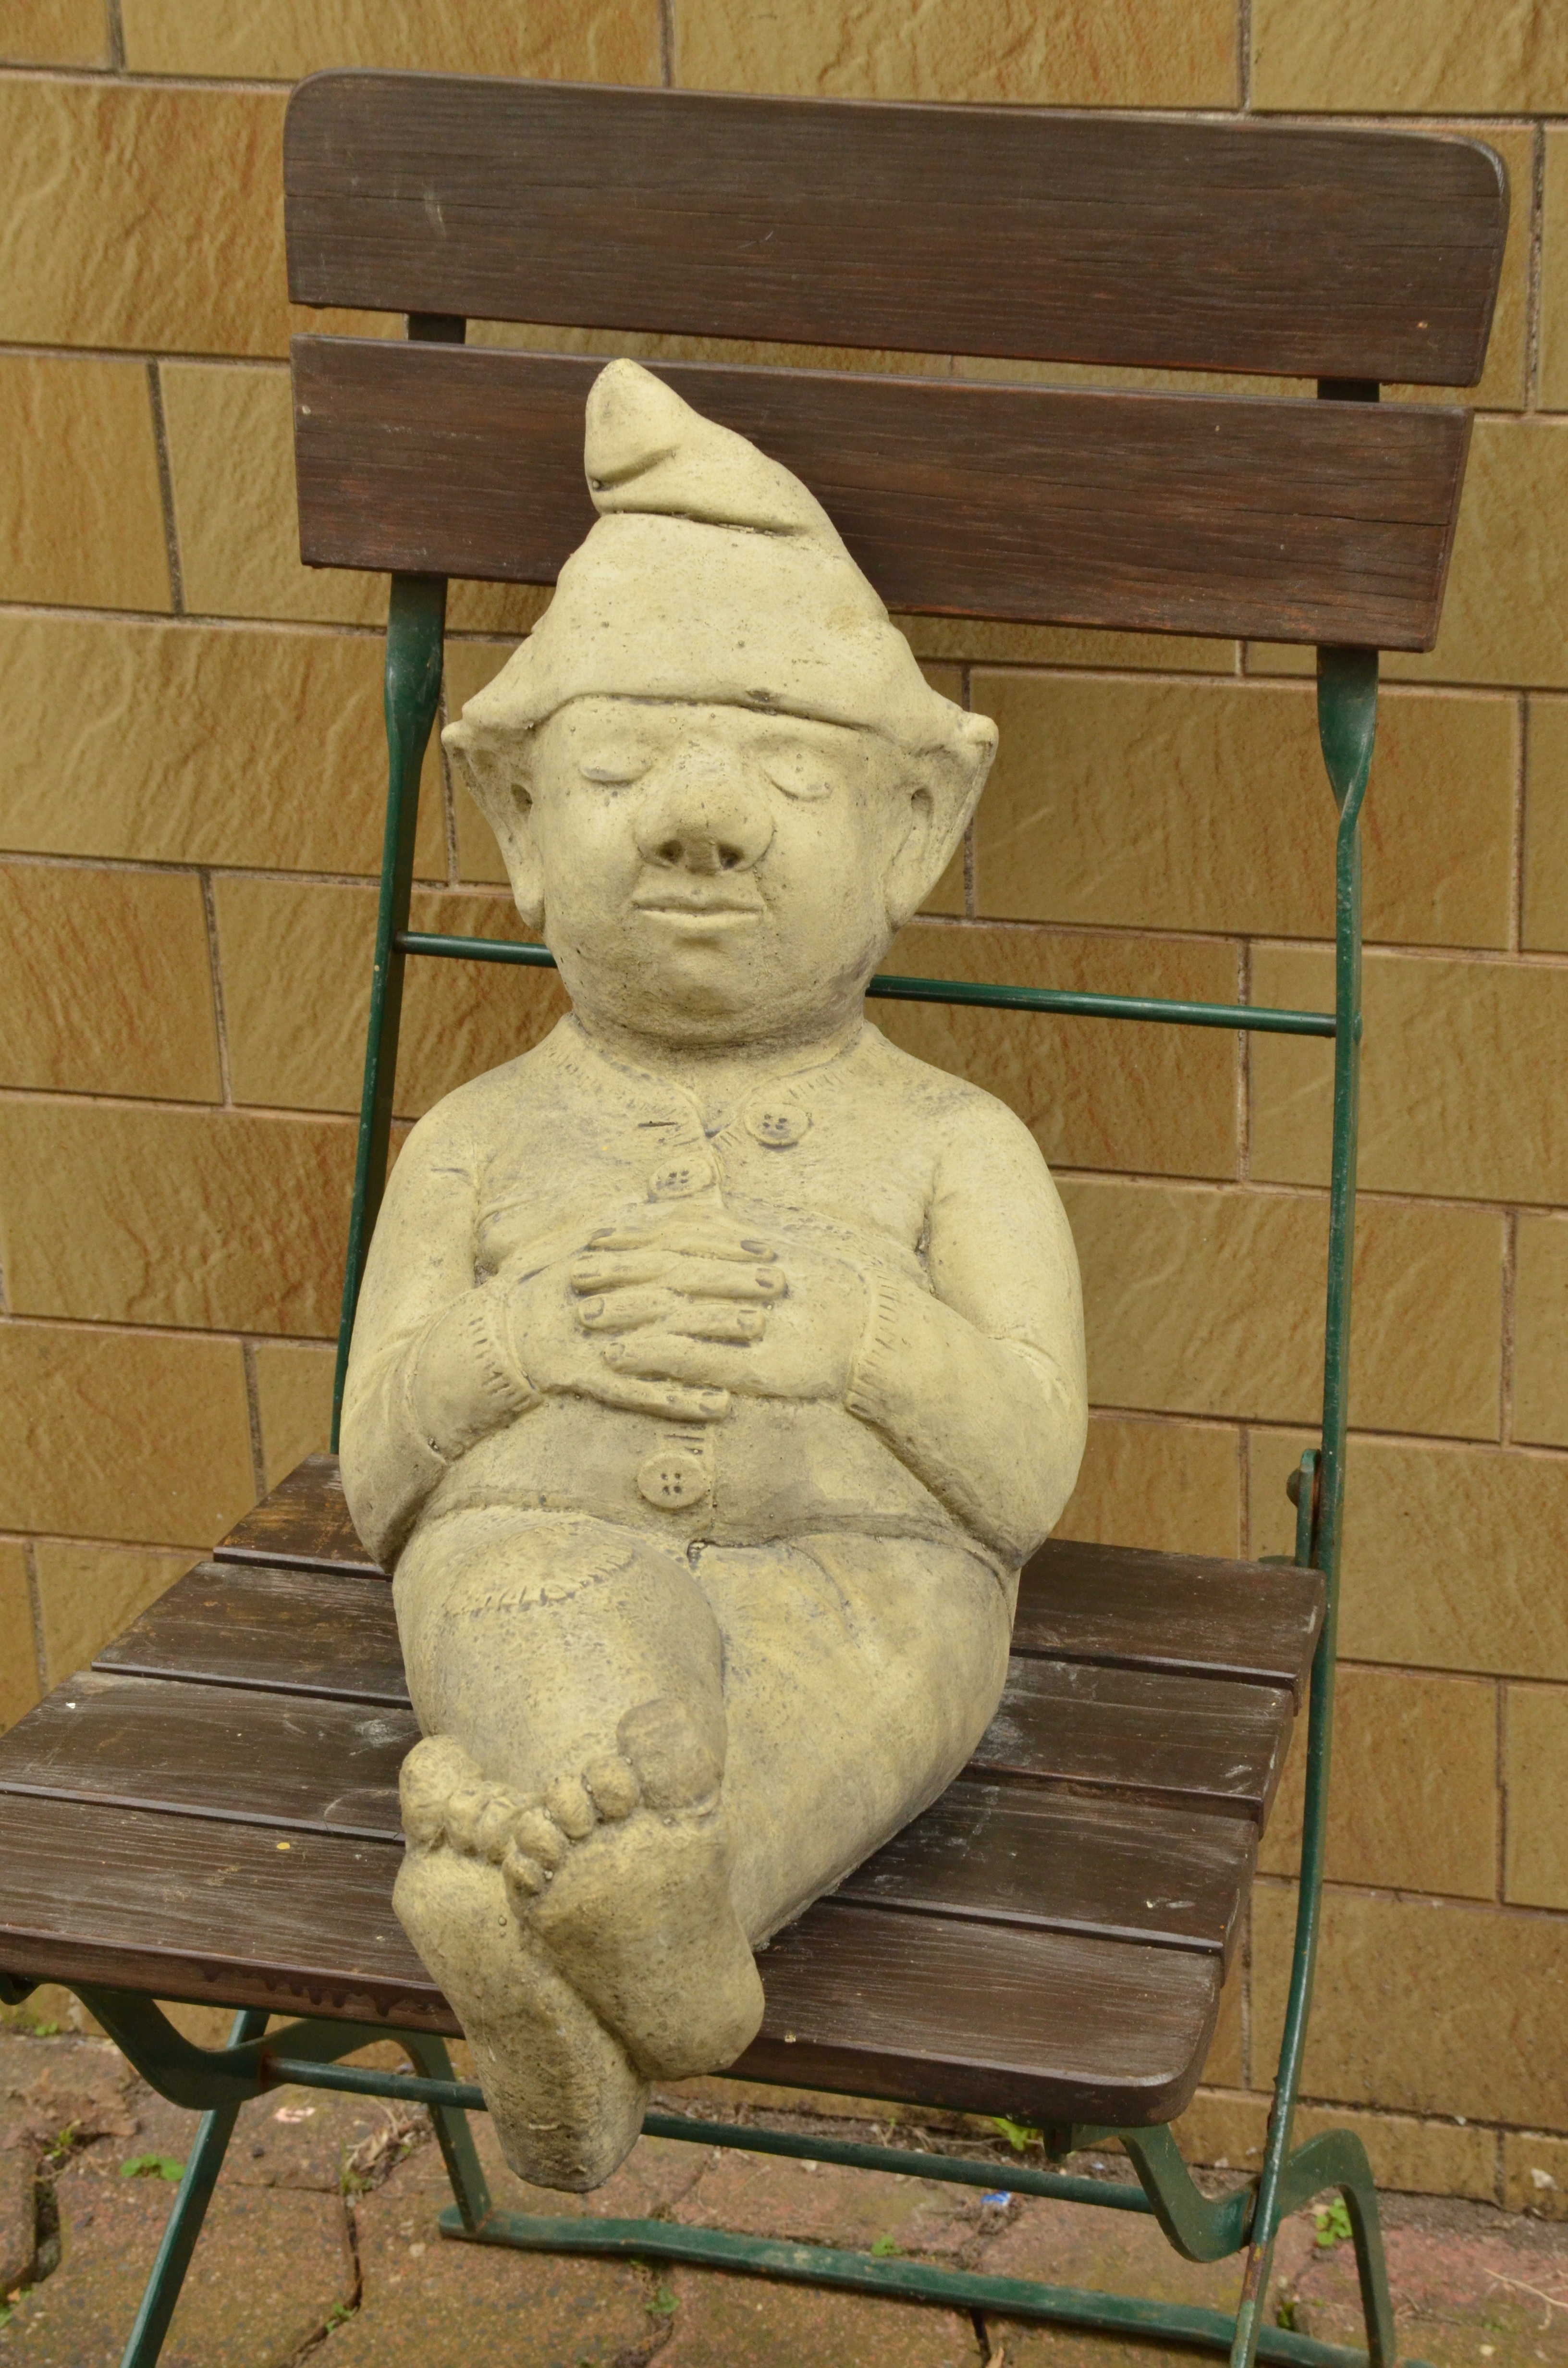
wood, chair, monument, statue, rest, sit, sculpture, lazy, art, sleep, image, carving, gnome, stone carving, ancient history, human positions